Robert de Montesquiou

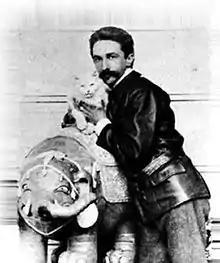
Montesquiou with his Persian cat

Montesquiou was a "notorious homosexual" and "the most famous dandy" in Paris, who was famed for his lifestyle during the Belle Époque. His flamboyant homosexuality was certainly public knowledge by 1908, when he published a collection of poems and intimate letters dedicated to his deceased partner, , or 1909, when a book on the lives of the homosexual aesthetes of the "fin de siècle" was published, though he may have been able to hide his sexuality behind the guise of only following the associated aesthetics. Montesquiou was possibly a partial model for the protagonist of Oscar Wilde's "The Picture of Dorian Gray", and was a major source for the character Baron de Charlus in good friend Marcel Proust's "In Search of Lost Time" – particularly its 1921 fourth part, "Sodom and Gomorrah" – at which point he was effectively outed to the world.